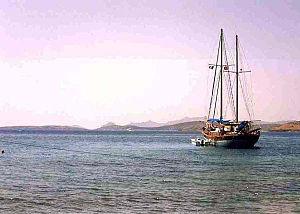
Un gulet est un voilier à deux mâts, utilisé en Turquie pour le tourisme. Il dérive de la goélette.